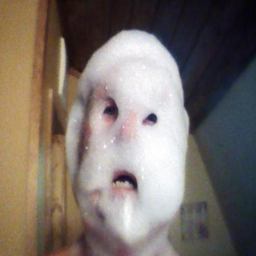
person is at it again , he likes to dip his entire head into a bubble bath after games